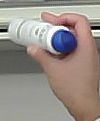
Product: dove_spray